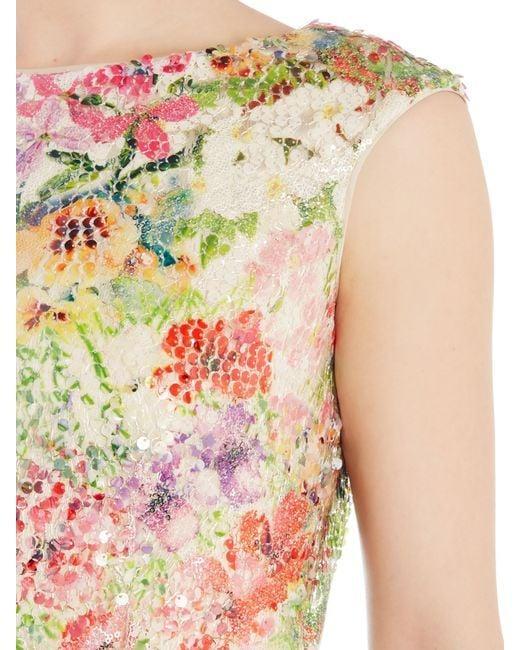
florales Paillettenoberteil, kurze Ärmel, Rundhalsausschnitt